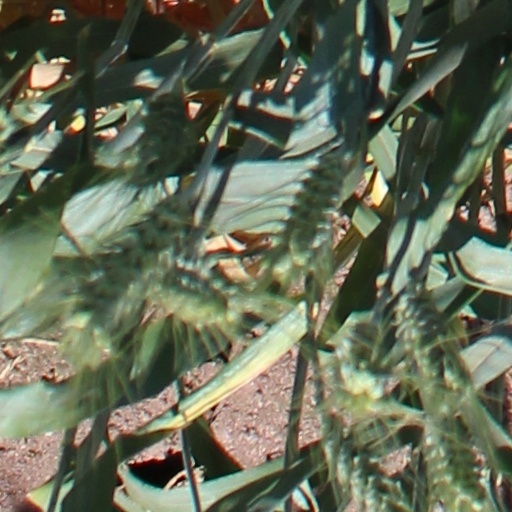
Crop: wheat